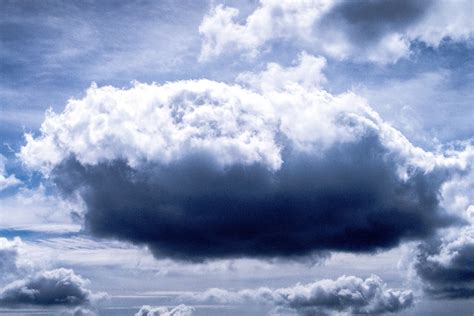
Weather: cloudy or overcast